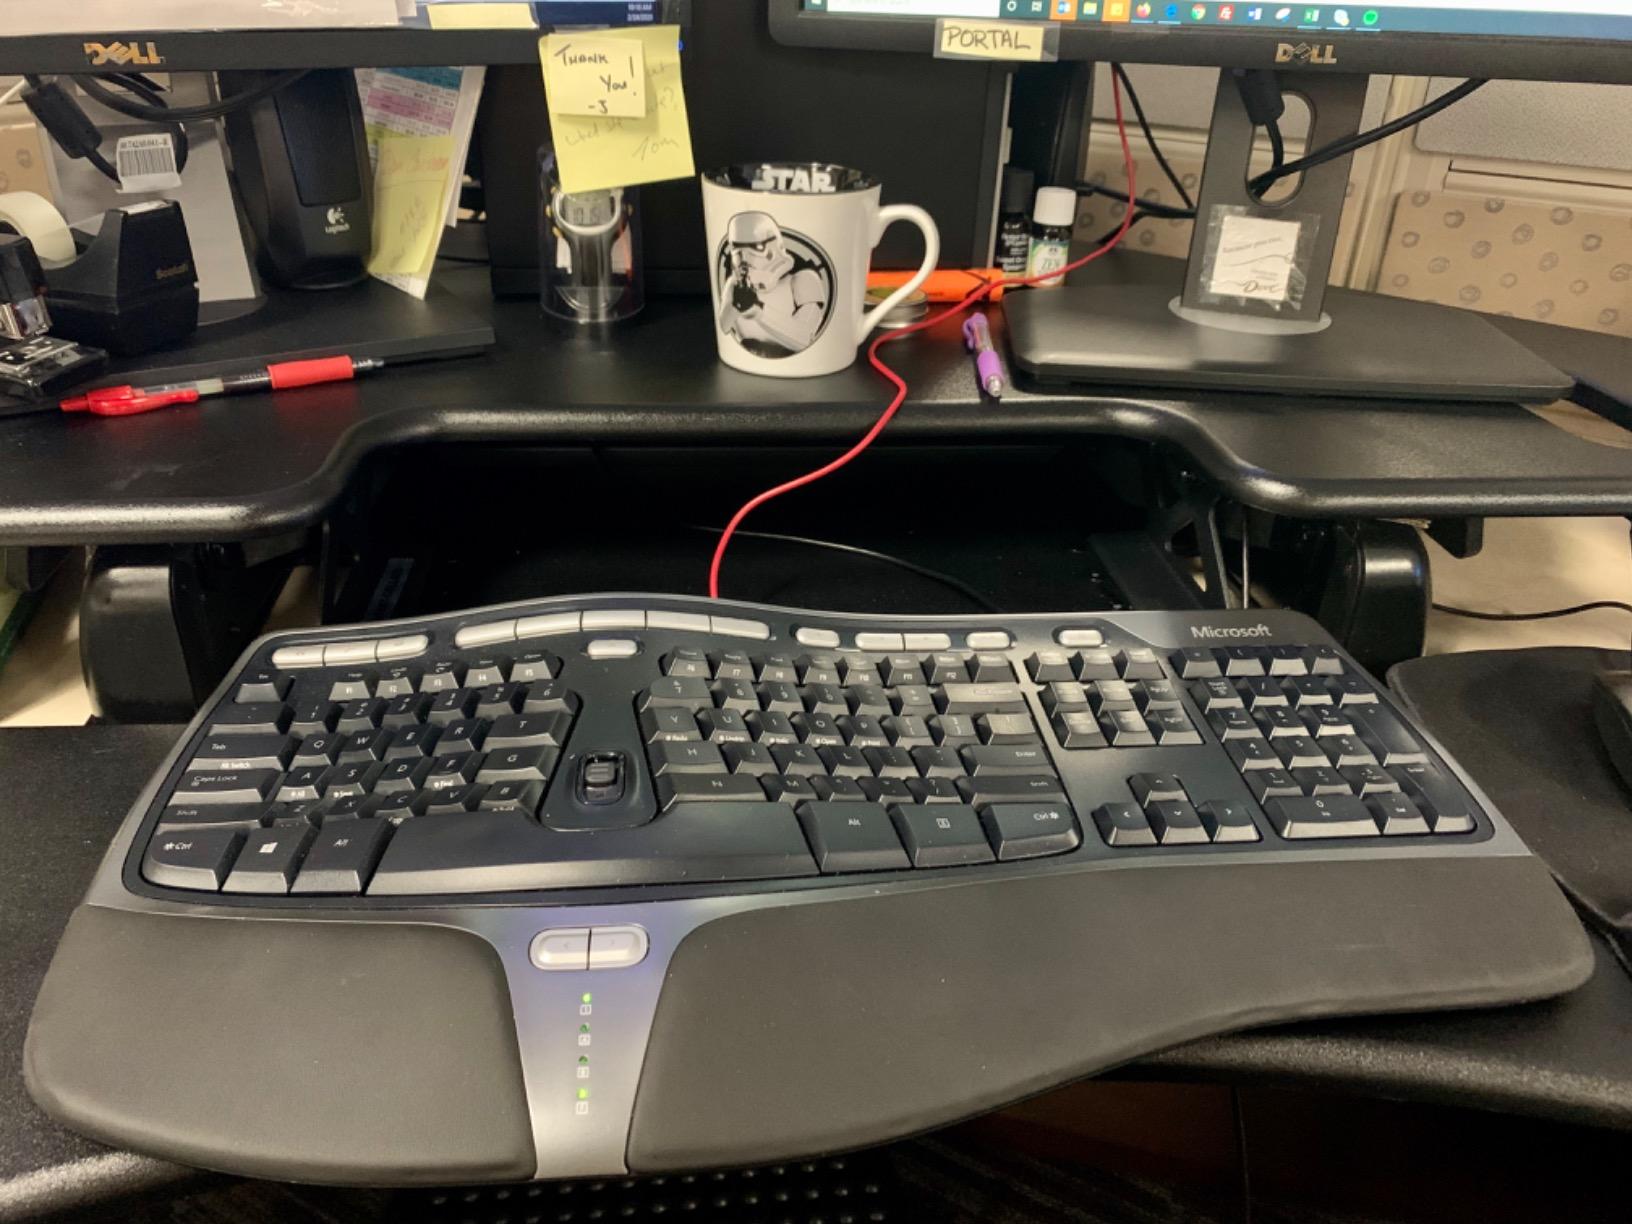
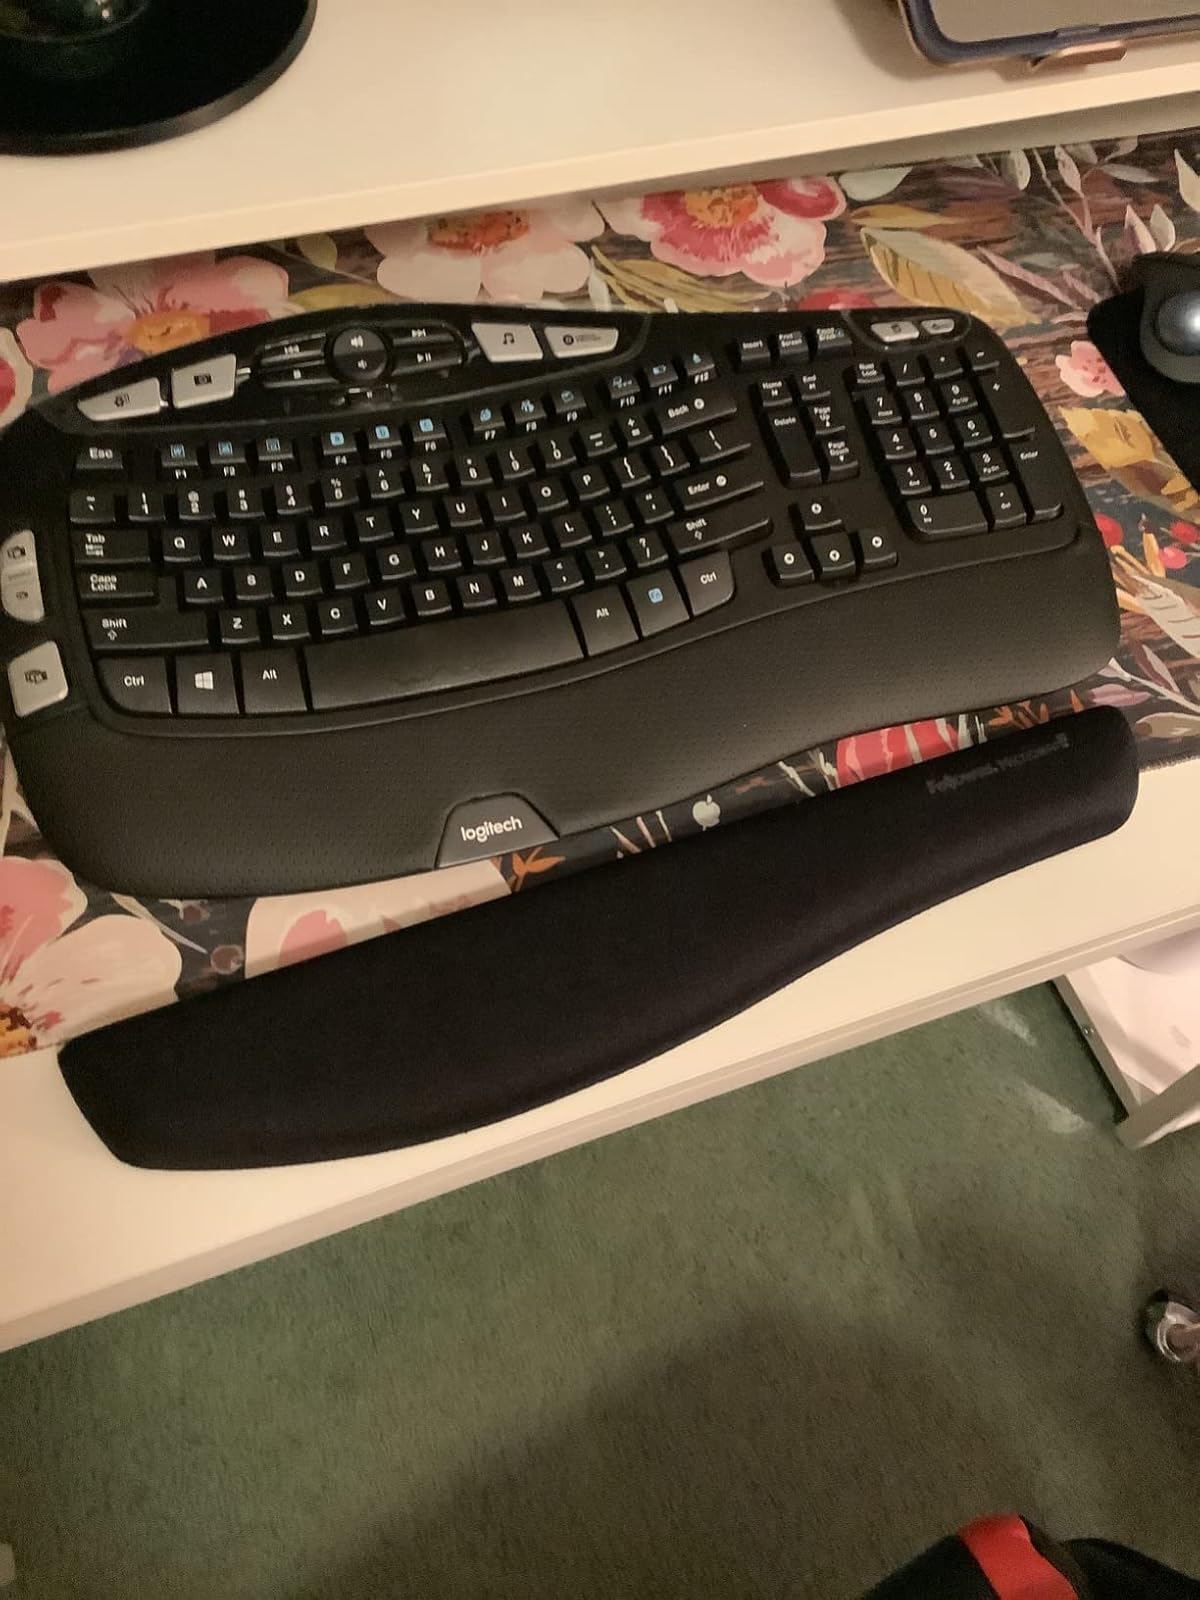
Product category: keyboard
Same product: no